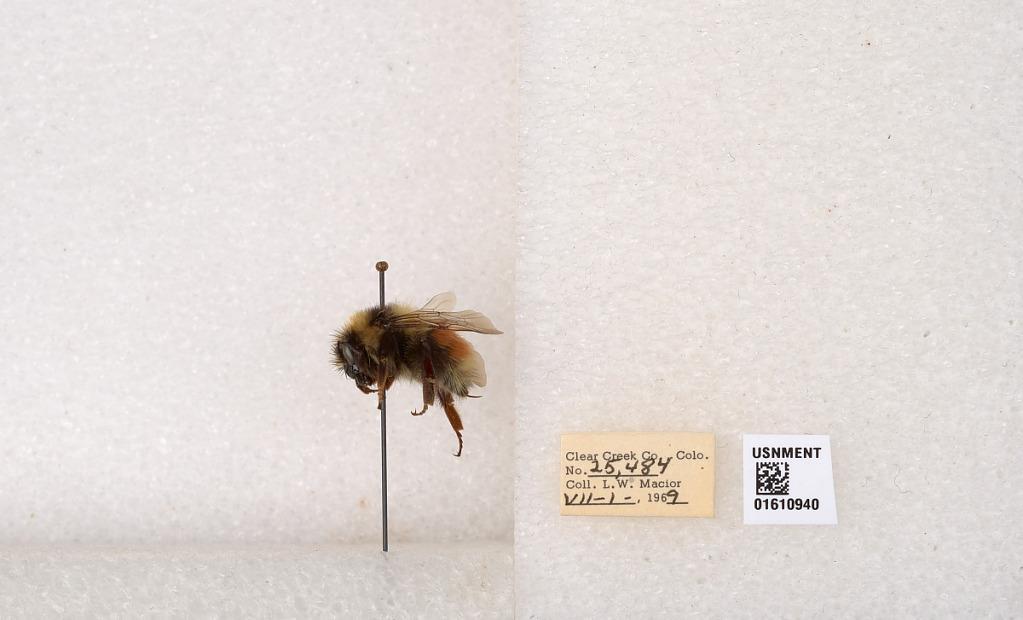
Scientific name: Bombus (Pyrobombus) sylvicola Kirby
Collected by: L. Macior
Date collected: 1969-7-1
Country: United States
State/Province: Colorado
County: Clear Creek
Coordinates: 39.6891, -105.644